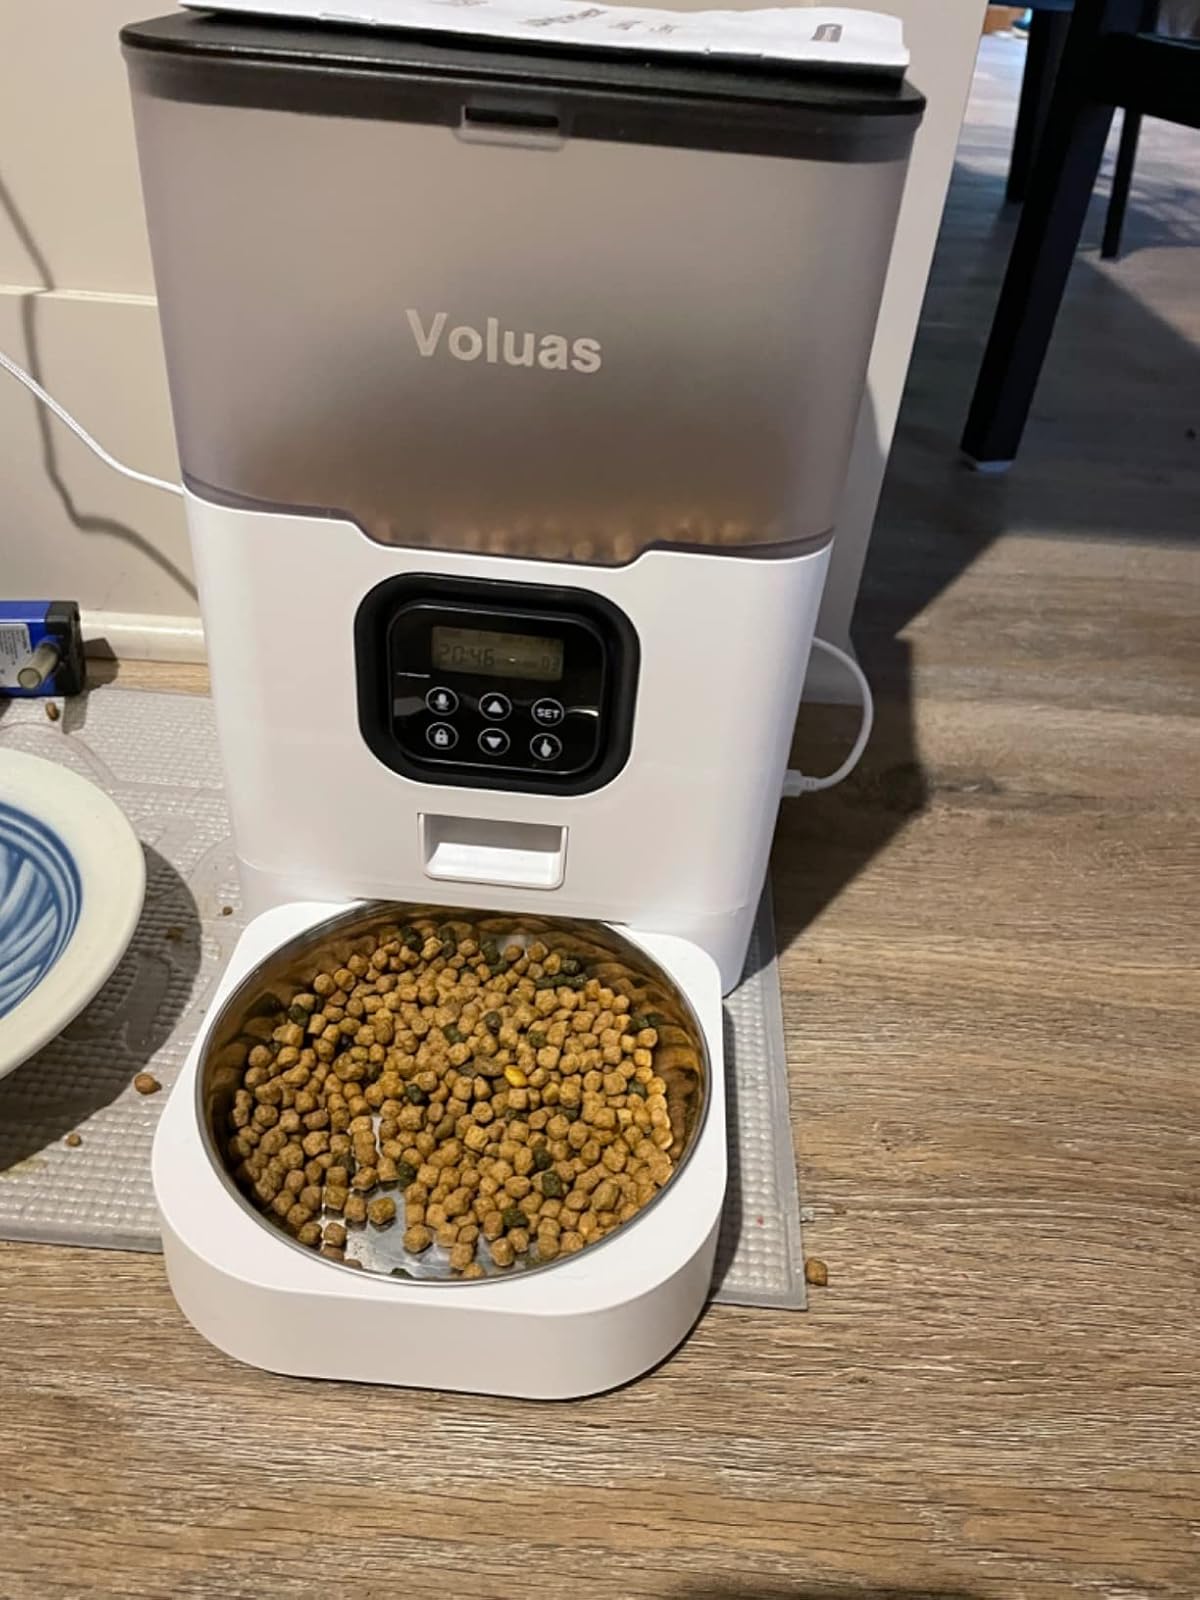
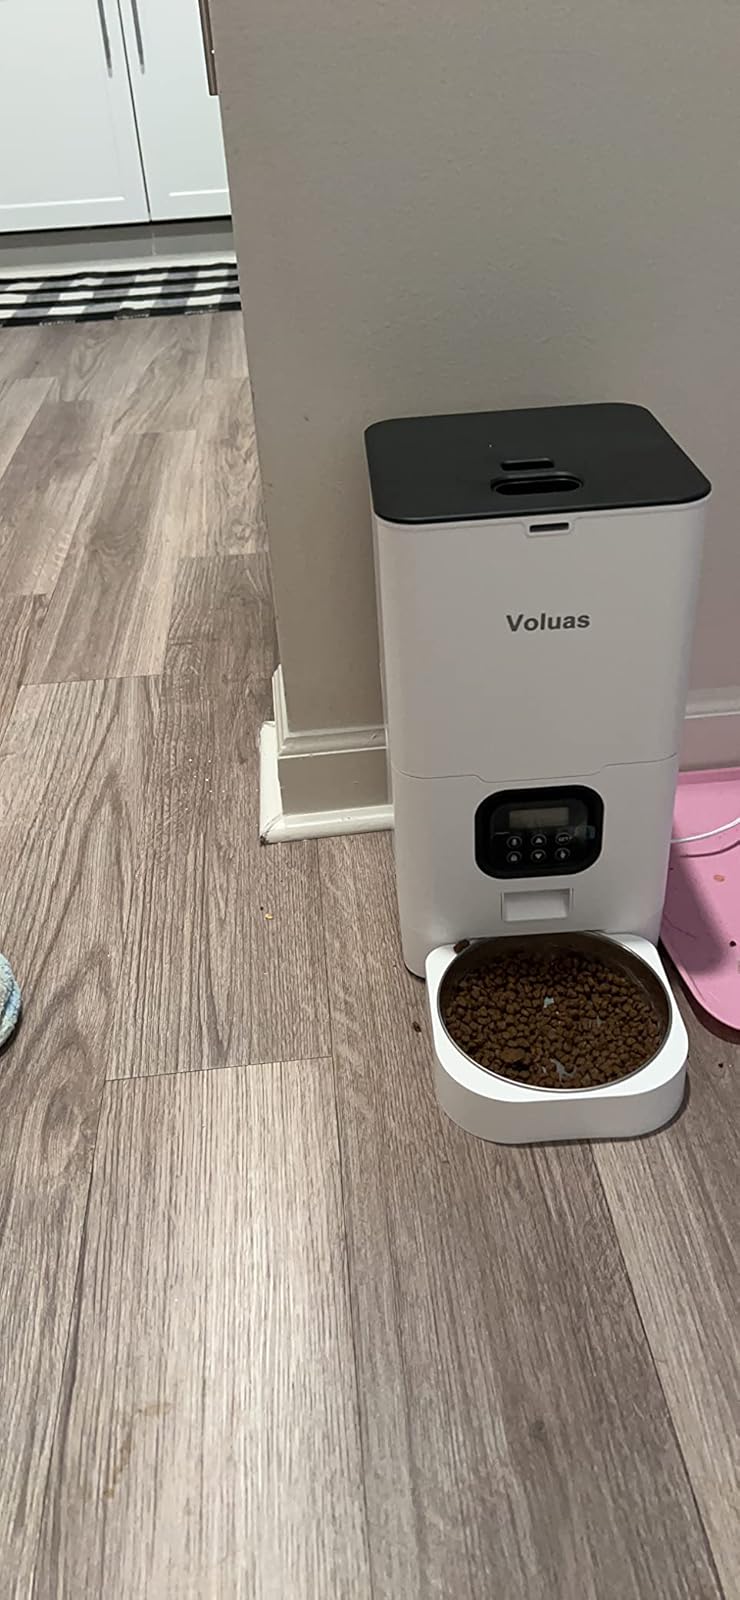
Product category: items_feeder
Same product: no